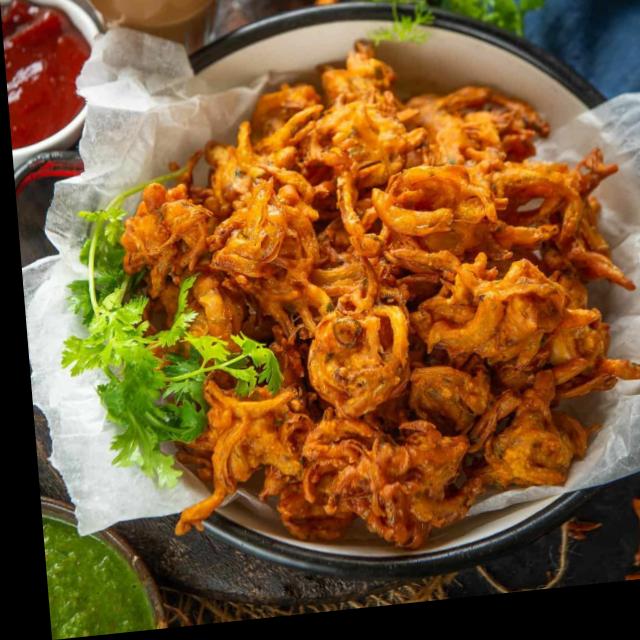
Dish: pakode